Artificial Christmas tree

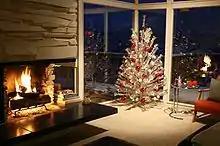
An aluminum Christmas tree

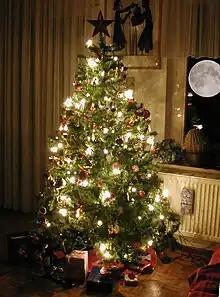
A PVC Christmas tree decorated with fairy lights and baubles

Aluminum trees were manufactured in the United States, first in Chicago in 1958, and later in Manitowoc, Wisconsin where the majority of the trees were produced. Aluminum trees were manufactured into the 1970s, and had their height of popularity from their inception until about 1965. That year "A Charlie Brown Christmas" aired for the first time, and its negative portrayal of aluminum Christmas trees is credited for a subsequent decline in sales.